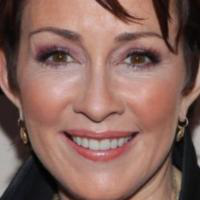
Age group: age 41-55